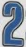
Number: 2